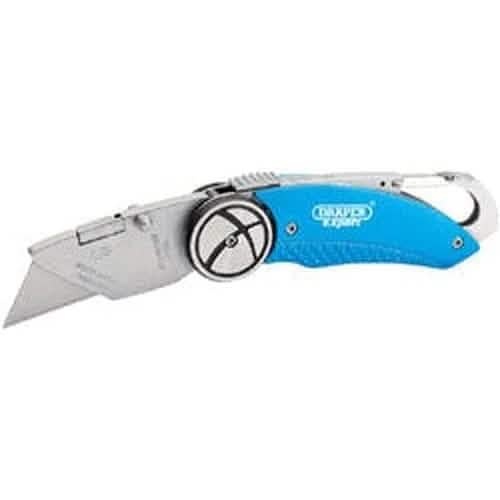
Draper 2896 Folding Trimming Knife Dr-02896
Draper Folding Trimming Knife DR-02896 Expert Quality, anodized body with safety locking mechanism and belt clip. Blade folds back into knife body for safety. Supplied with five spare blades. Display packed. 5010559028962 PartNo-TK242 Draper 02896
Brand: Draper
Category: Hardware > Tools > Cutters > Tile & Shingle Cutters